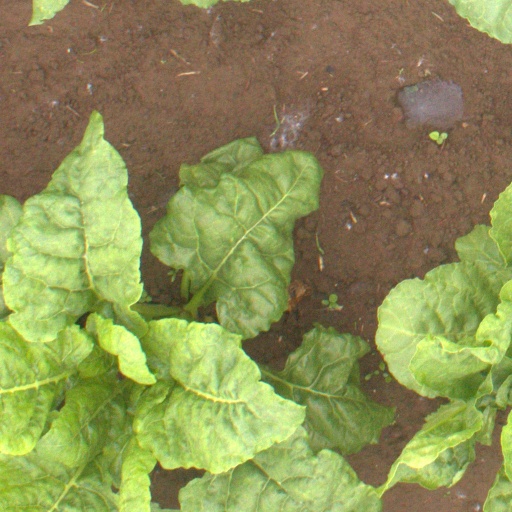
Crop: sugar beet